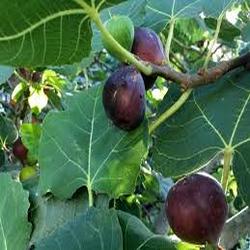
Label: Fig